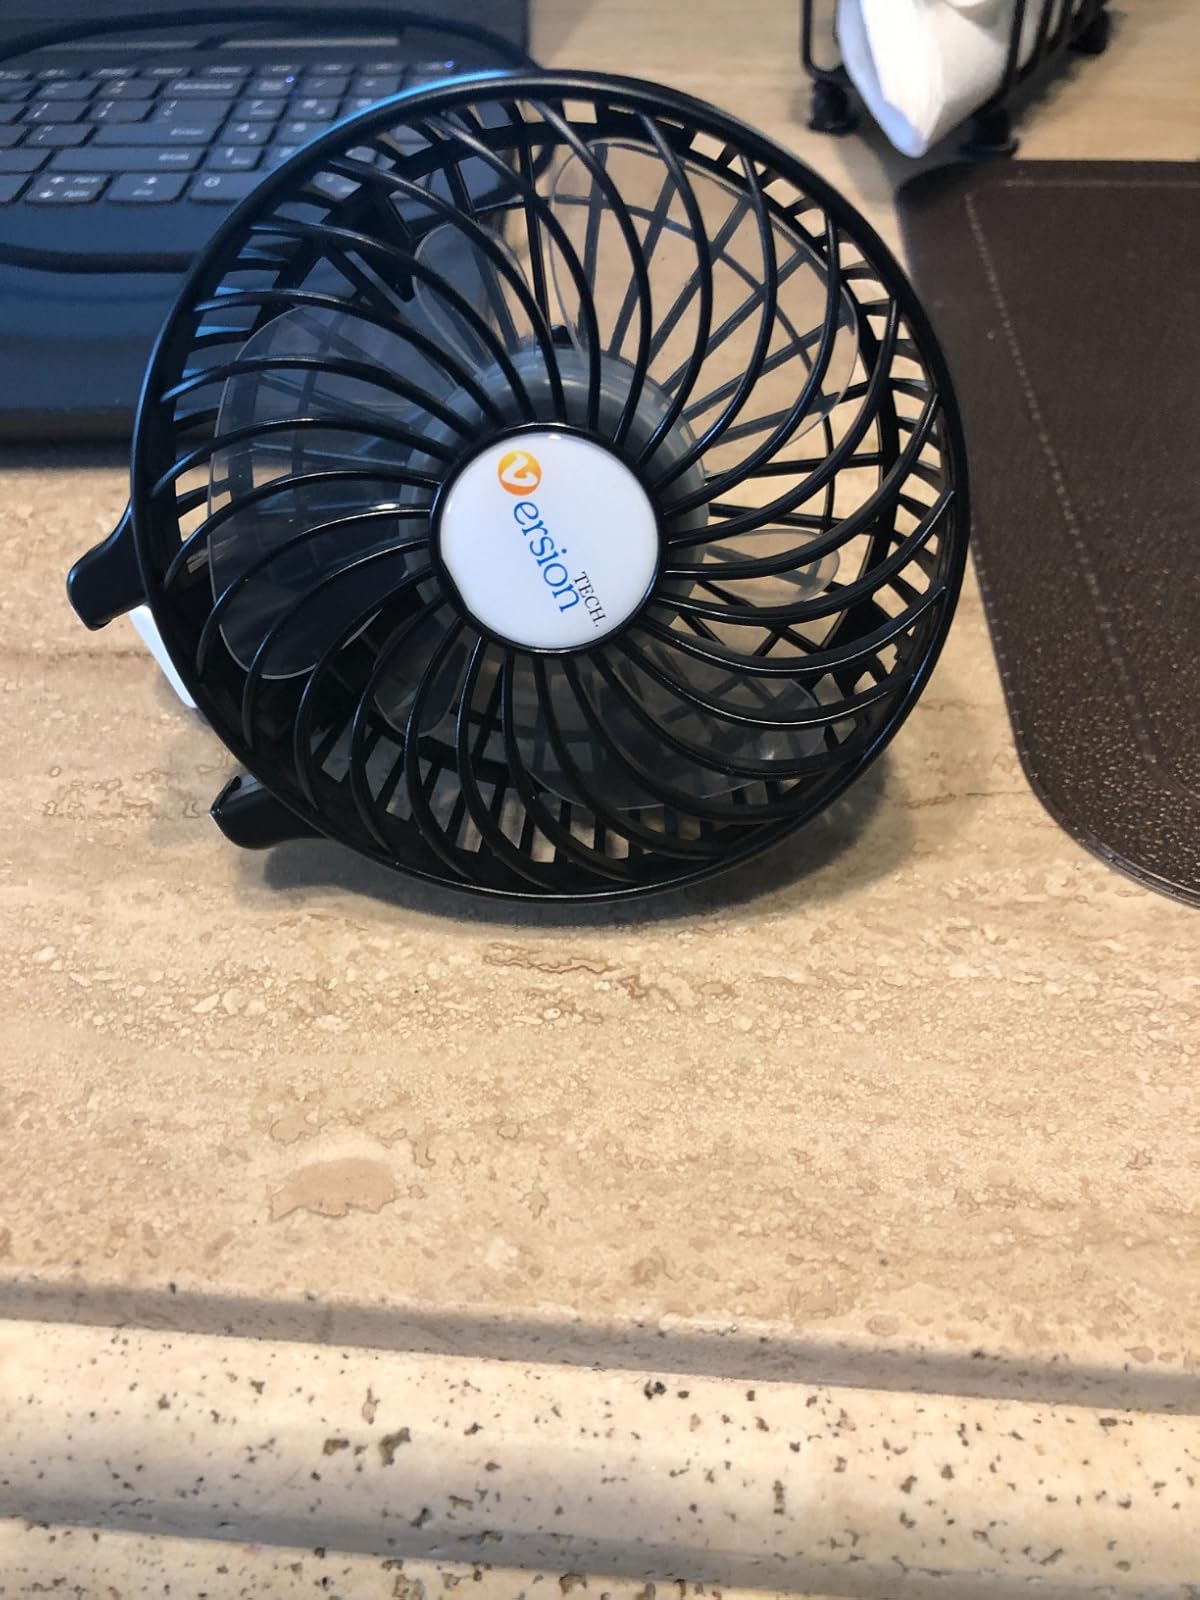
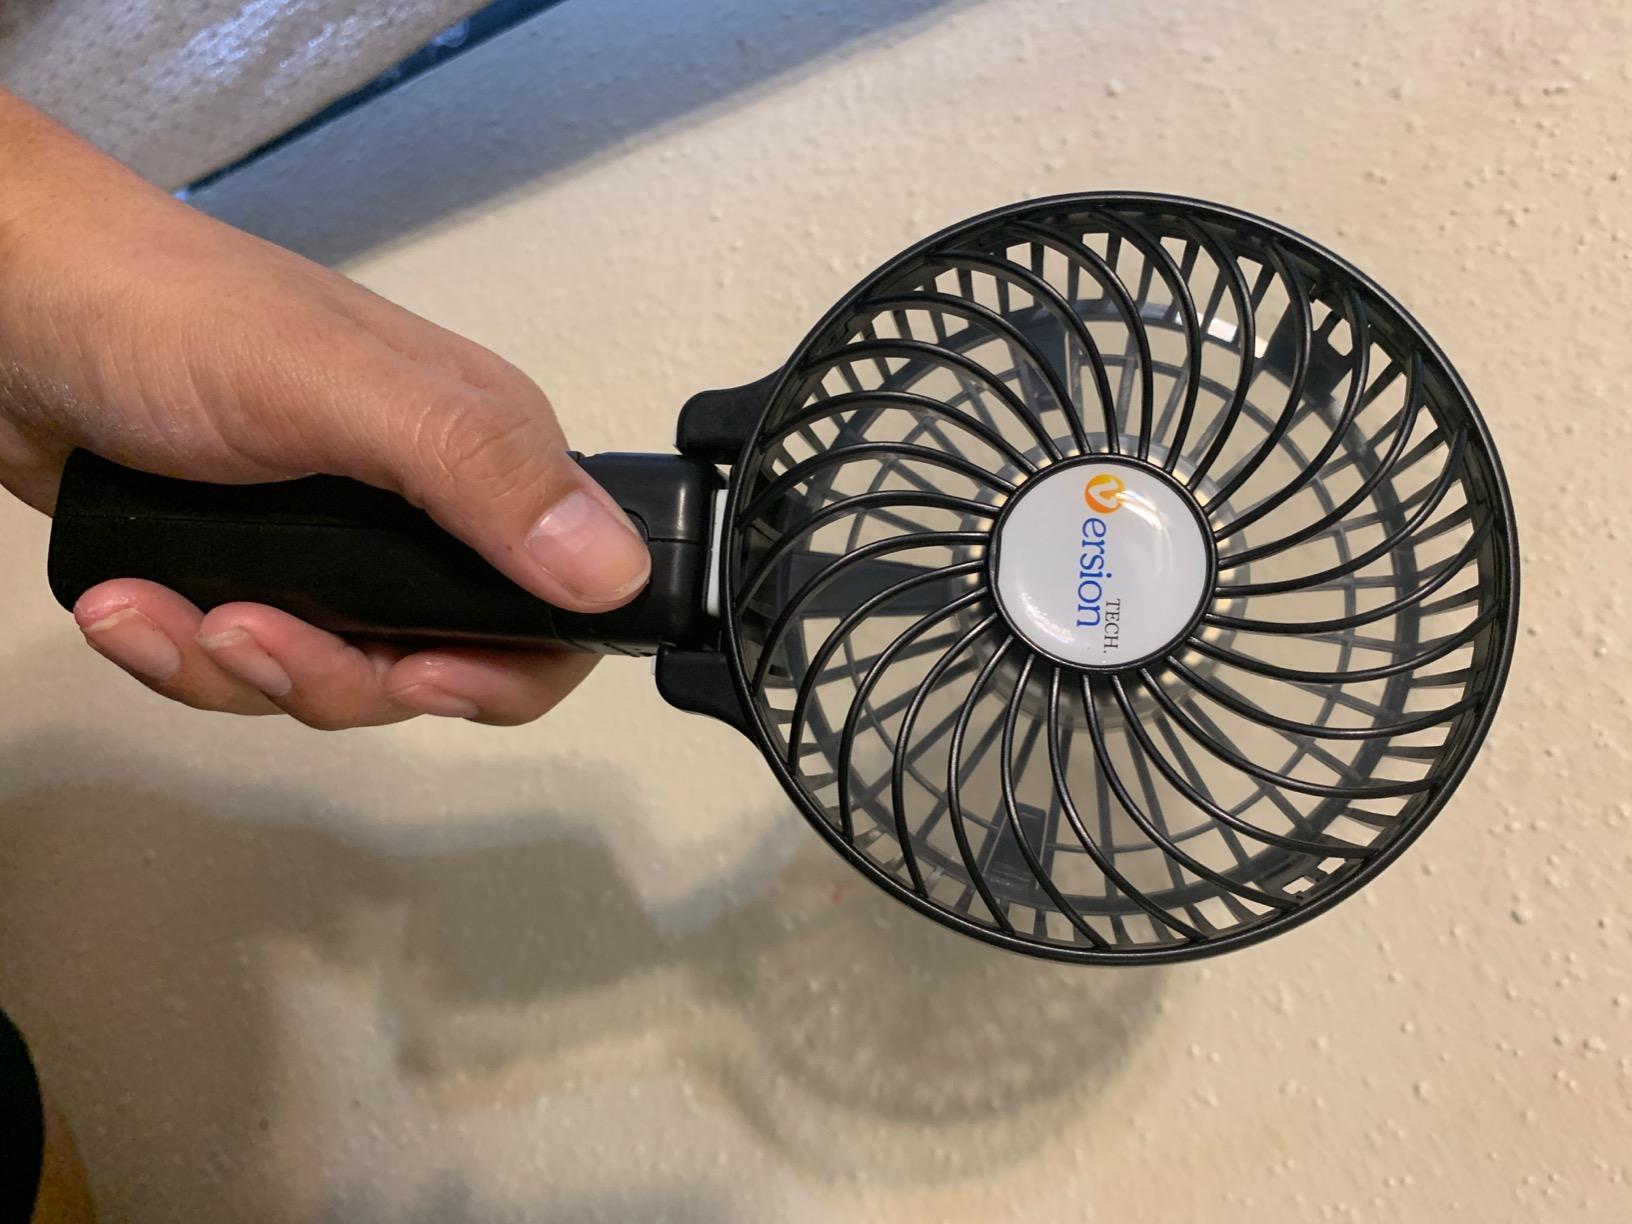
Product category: fan
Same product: yes